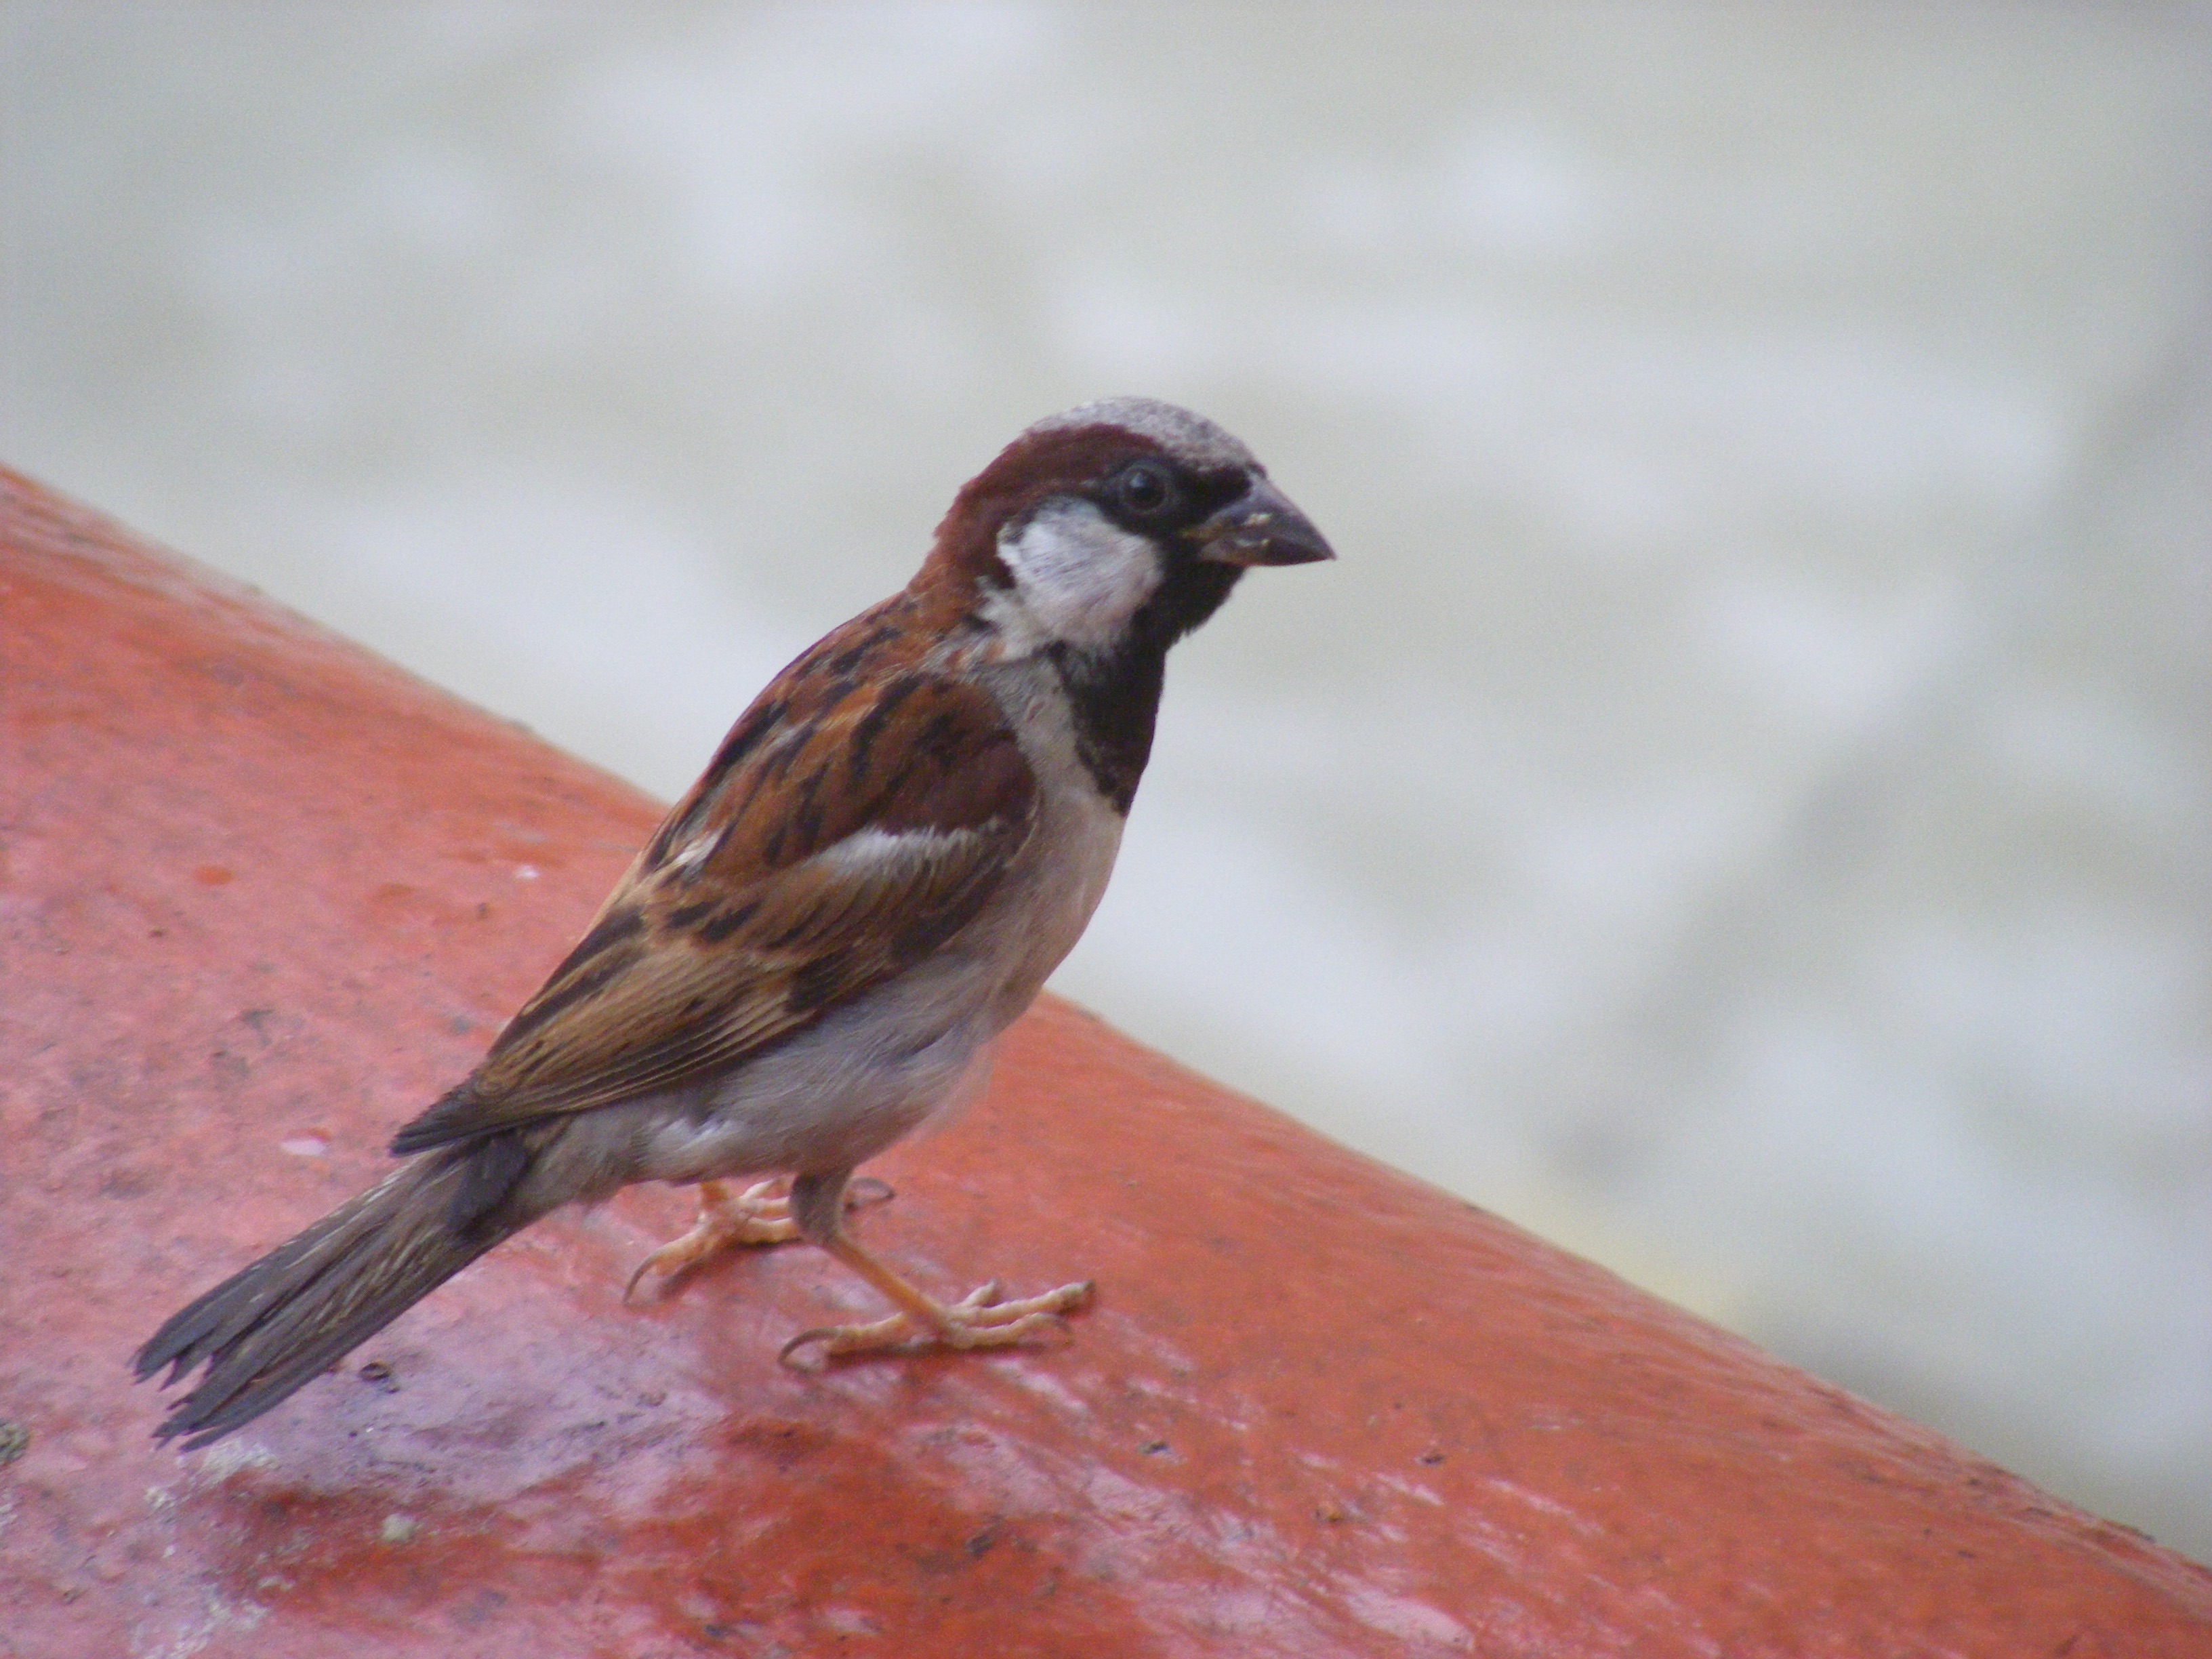
bird, wildlife, beak, robin, fauna, close up, vertebrate, sparrow, finch, brambling, house sparrow, old world flycatcher, perching bird, emberizidae, house finch, ortolan bunting